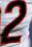
Number: 2